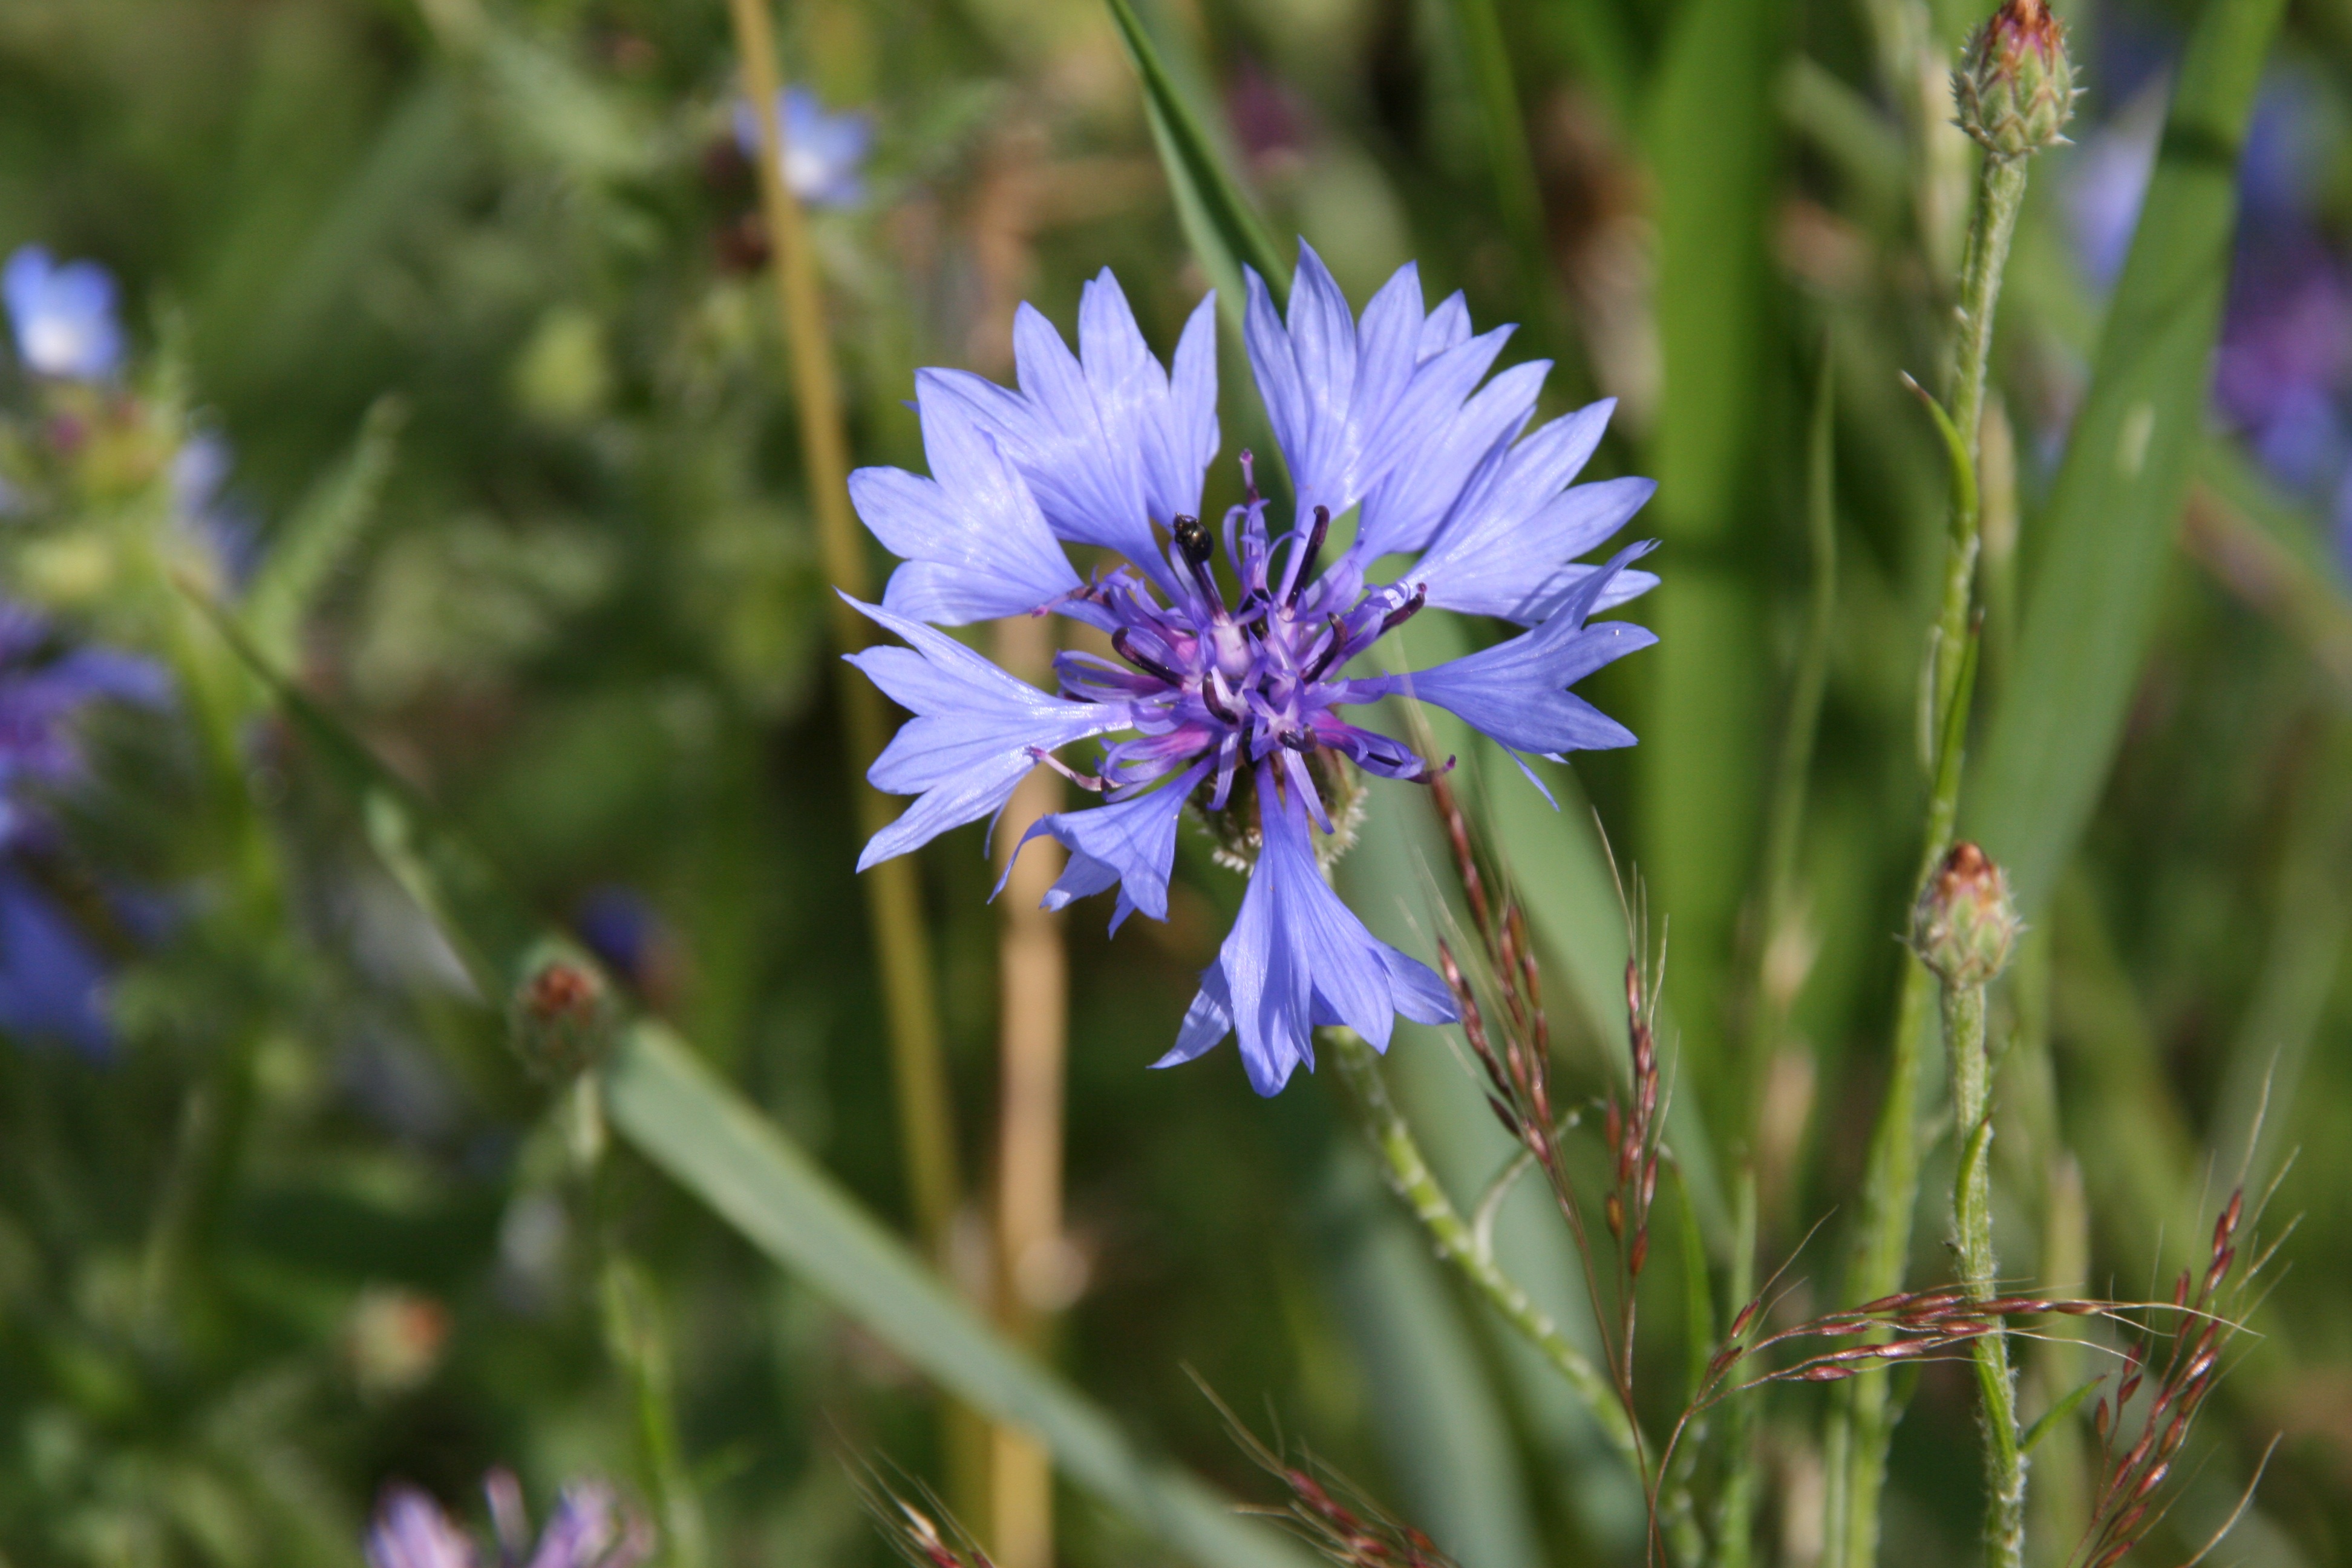
nature, grass, blossom, plant, field, meadow, prairie, flower, bloom, food, herb, produce, vegetable, botany, blue, close, flora, wildflower, cornflower, bee, nectar, chicory, macro photography, flowering plant, land plant, leaf vegetable, jasione montana